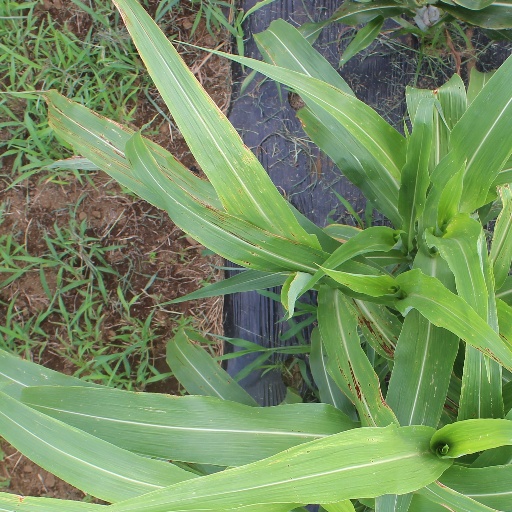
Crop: sorghum